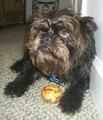
affenpinscher